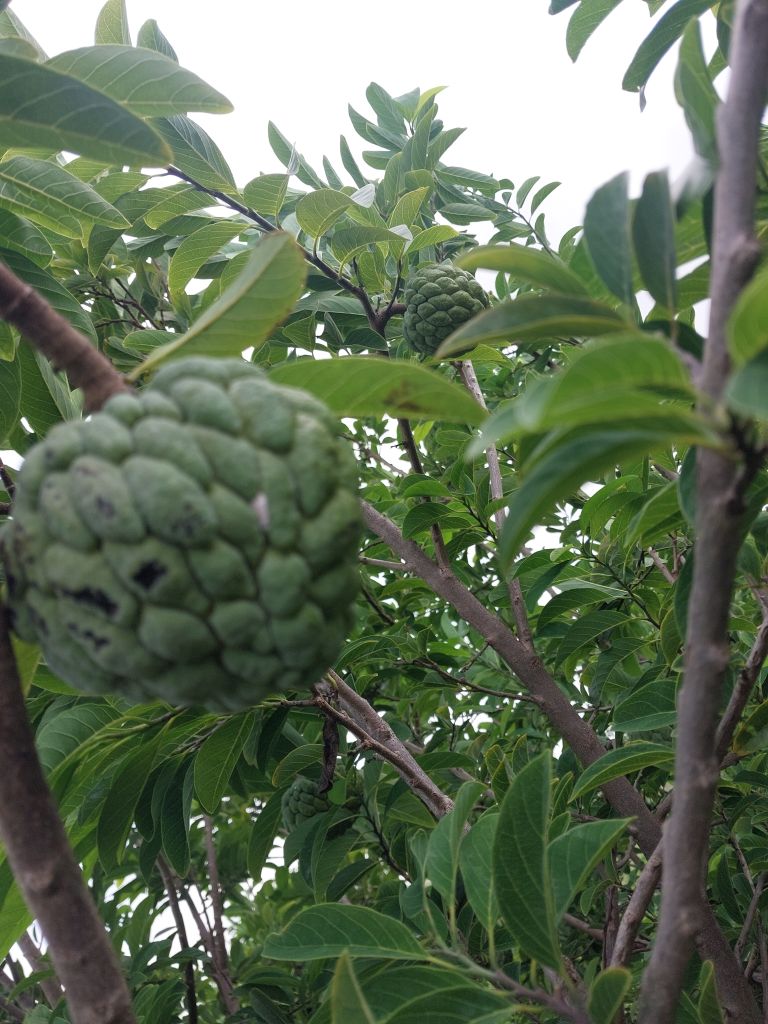
Disease label: Blank Canker